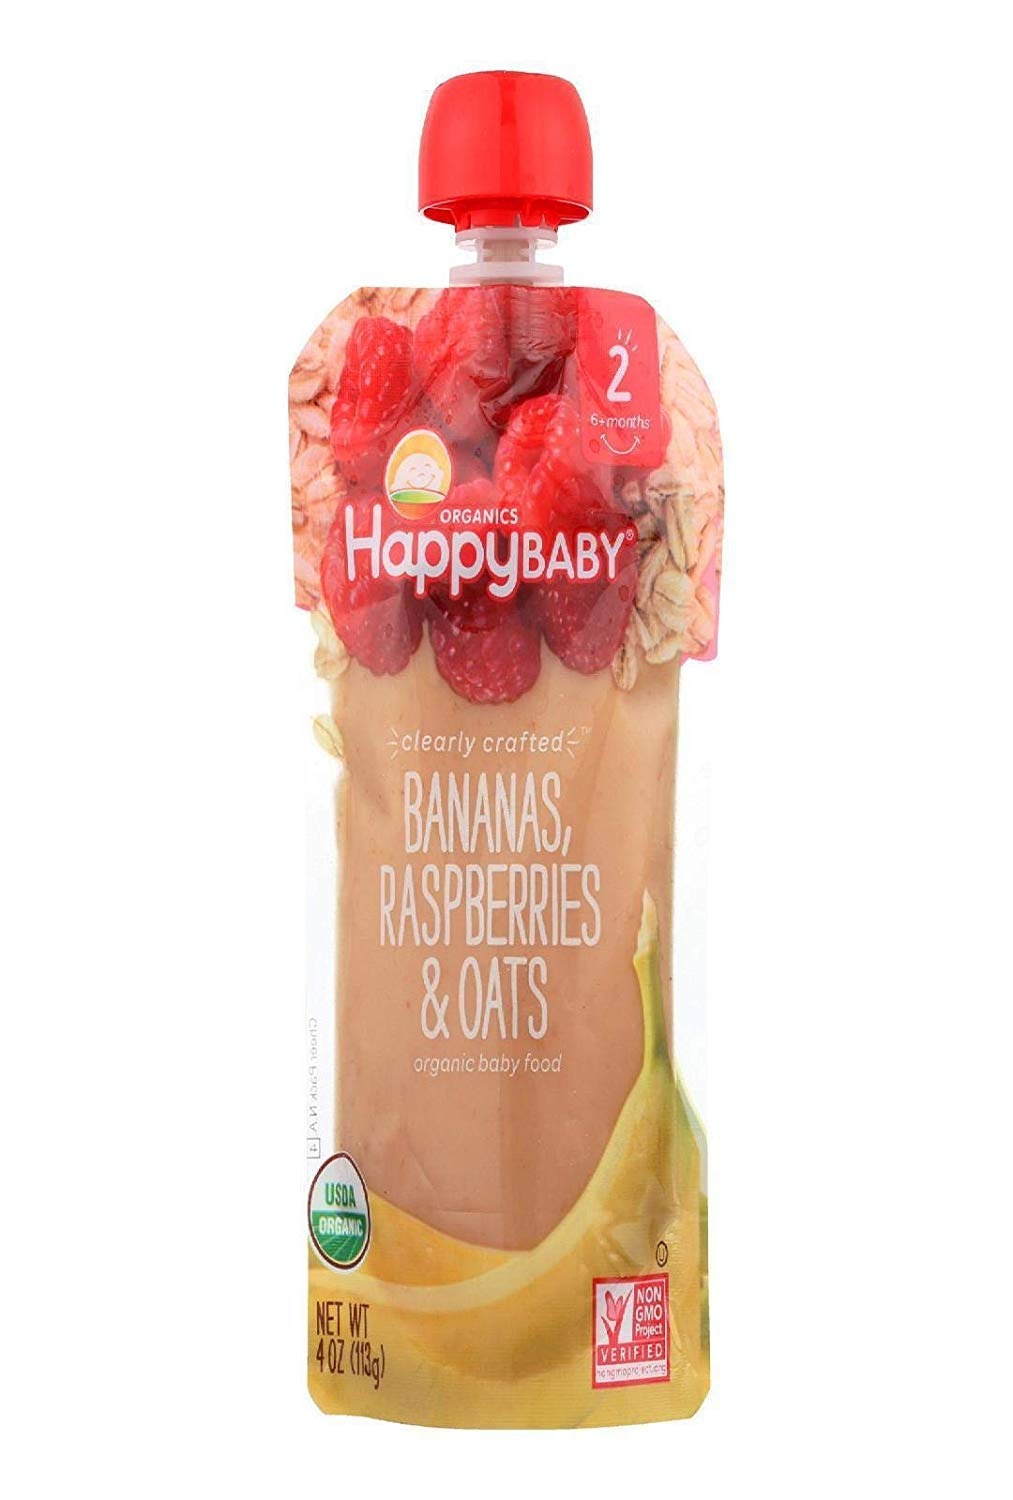
Item Name: Happy Baby Organics Stage 2 Baby Food Pouches, Gluten Free, Vegan & Healthy Snack, Clearly Crafted Fruit & Veggie Puree, Apples Blueberries & Oats, 4 Ounces (Pack of 8)
Bullet Point 1: Grocery
Bullet Point 2: Raspberries
Bullet Point 3: Baby Food
Bullet Point 4: MINDFULLY MADE: We develop premium organic recipes perfectly matched with your child's age and stage. Explore our snacks & meals for growing babies, toddlers & kids, from baby food pouches to freeze-dried yogurt treats, organic cereals & toddler snacks.
Bullet Point 5: HAPPY TUMMIES: We’re changing the way we feed our children with organic meals & snacks everyone can enjoy! Try our full line of baby food pouches, probiotic cereals, whole milk yogurt, teething wafers & baby snacks.
Value: 4.0
Unit: Ounce

Price: 6.99